Issam Rajji

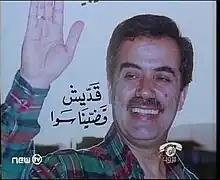

Issam Rajji (born 1944 in Kfarshima, died 2001 Lebanon) was a Lebanese singer, lyricist and composer most prominent during the 1970s and 80s.